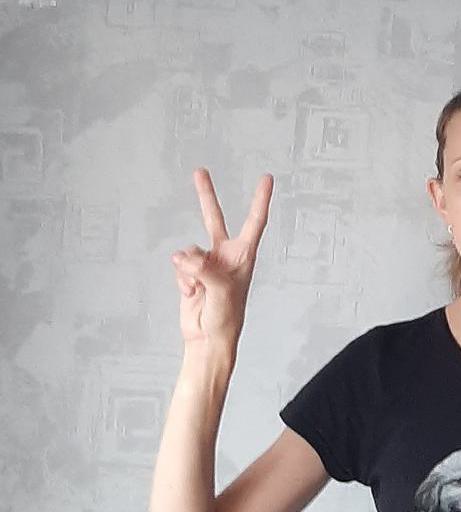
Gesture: peace